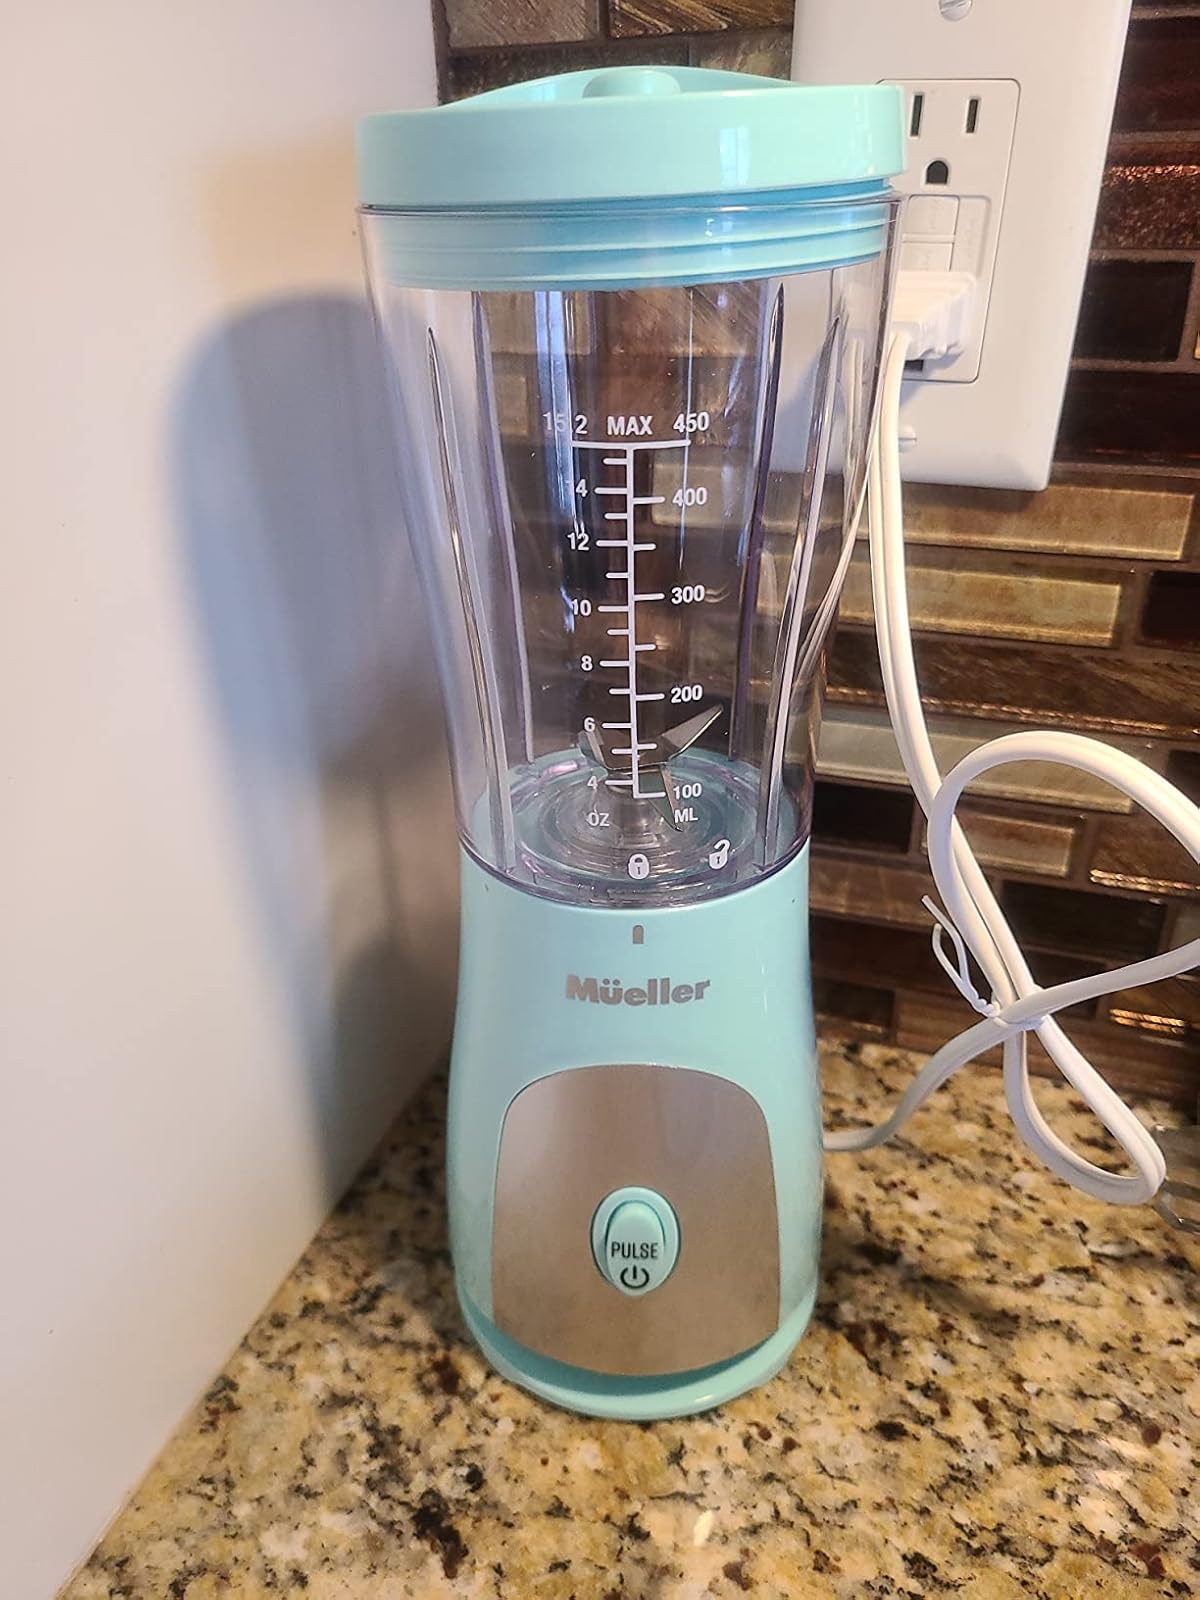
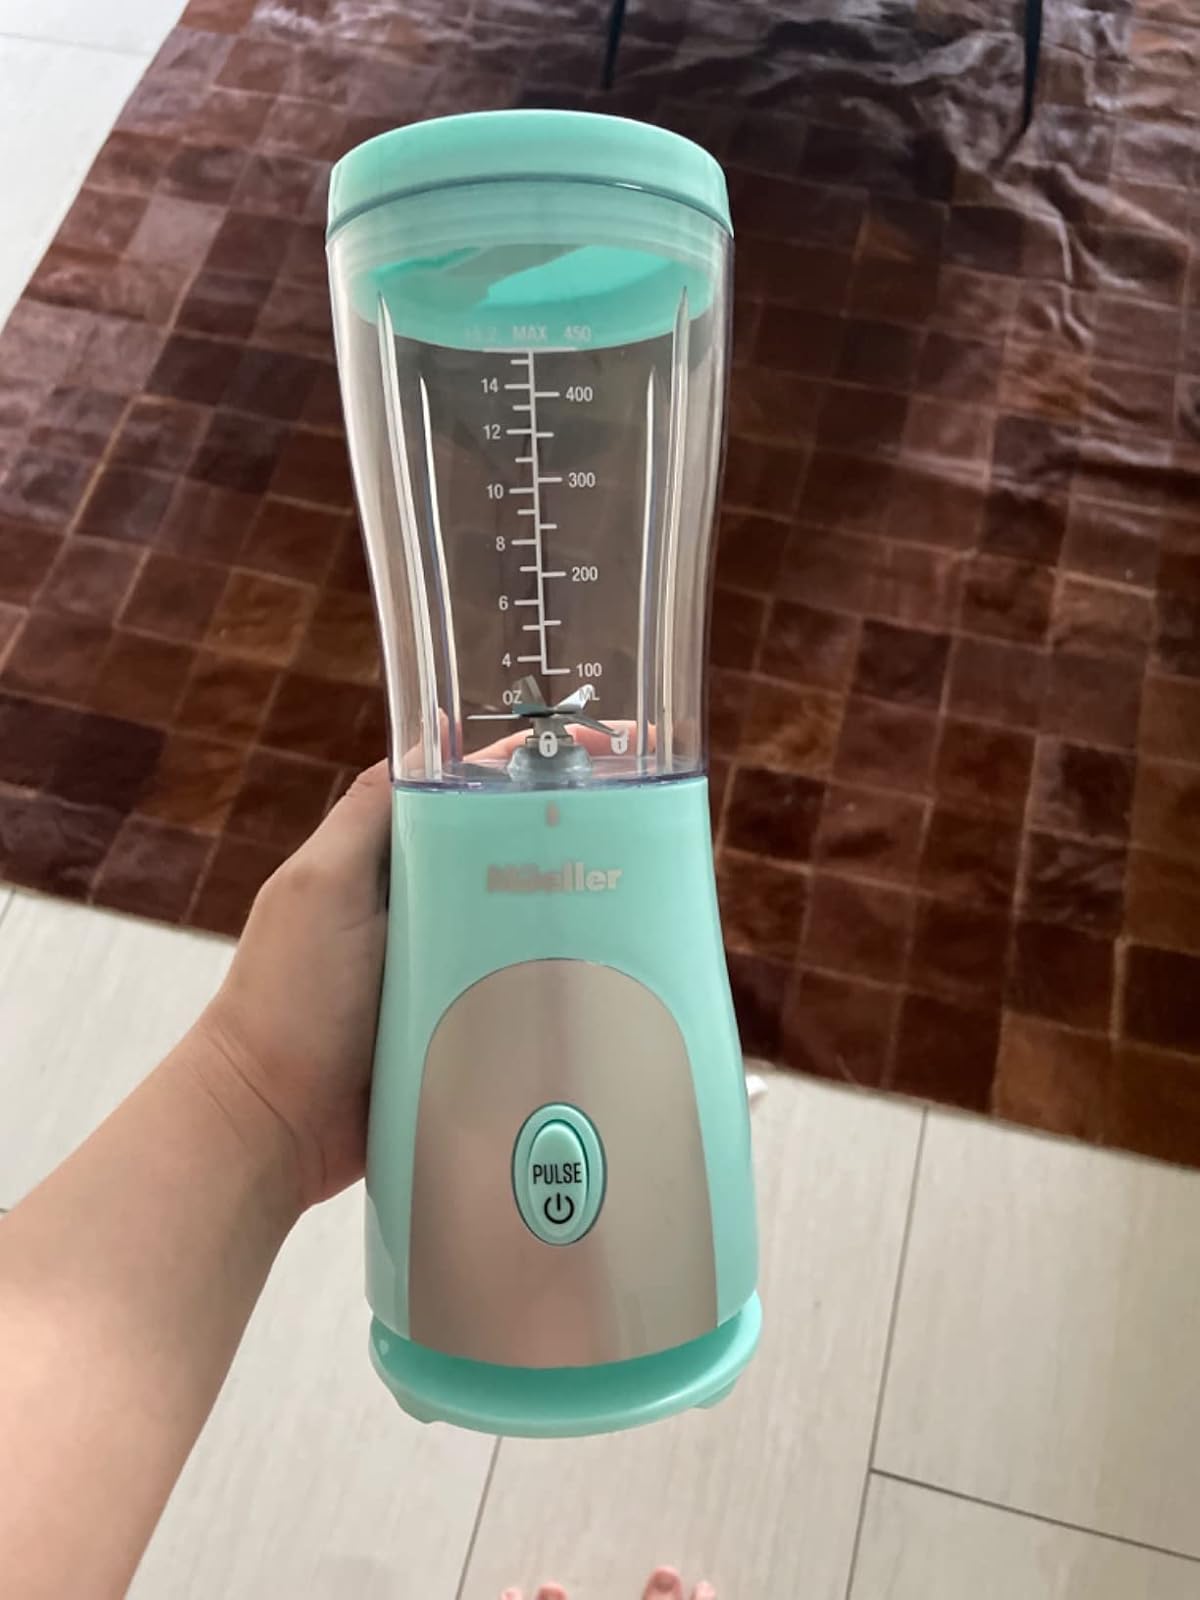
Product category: items_blender
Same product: yes